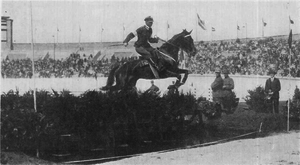
Le cavalier polonais J. Trenkwald sur Lwi Pazur aux jeux olympiques d'Amsterdam en 1928.